White-browed nuthatch

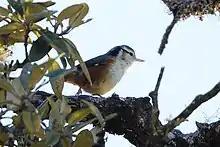
White-browed nuthatch at the branch of tree.

The call is produced at irregular intervals, and consists of a simple "pit" or "plit". The white-browed nuthatch also emits an insistent "pii, pii, pii..." with 2.5 to 3.5 notes per second, produced more or less regularly. Harrap reports a possible song, consisting of 9 to 12 units at 9 notes per second and consisting of a "whi-whi-whi..." The classical song is a slow and soft trill composed of "tuwi" couplets emitted at the rate of 4 couplets per second, and produced in a stanza of 1.5 seconds rising in intensity "tuwi-tuwi-tuwi-tuwi-tuwi-tuwit".